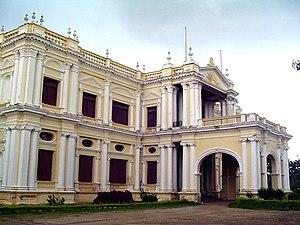
En Inde, une université d'État est gérée et financée par le gouvernement de l’État dans lequel elle est située.